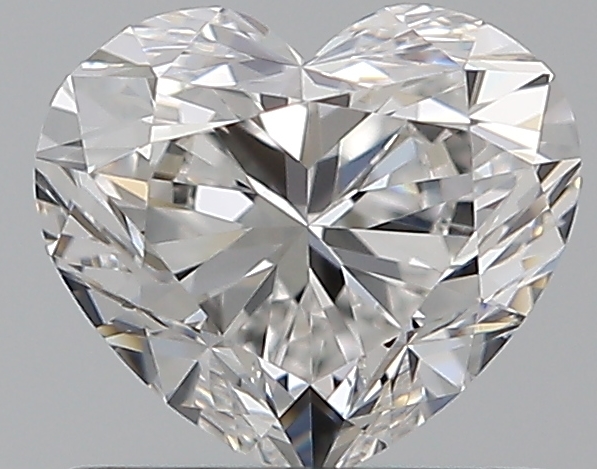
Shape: heart
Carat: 0.72
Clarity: IF
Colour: E
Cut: EX
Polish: EX
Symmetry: EX
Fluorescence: N
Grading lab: GIA
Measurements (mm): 5.33 x 6.02 x 3.53